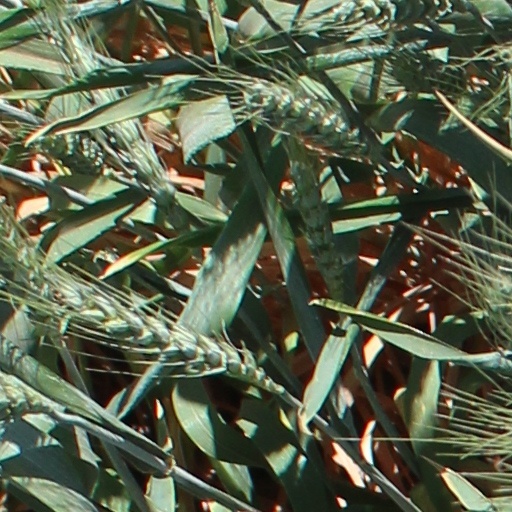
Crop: wheat